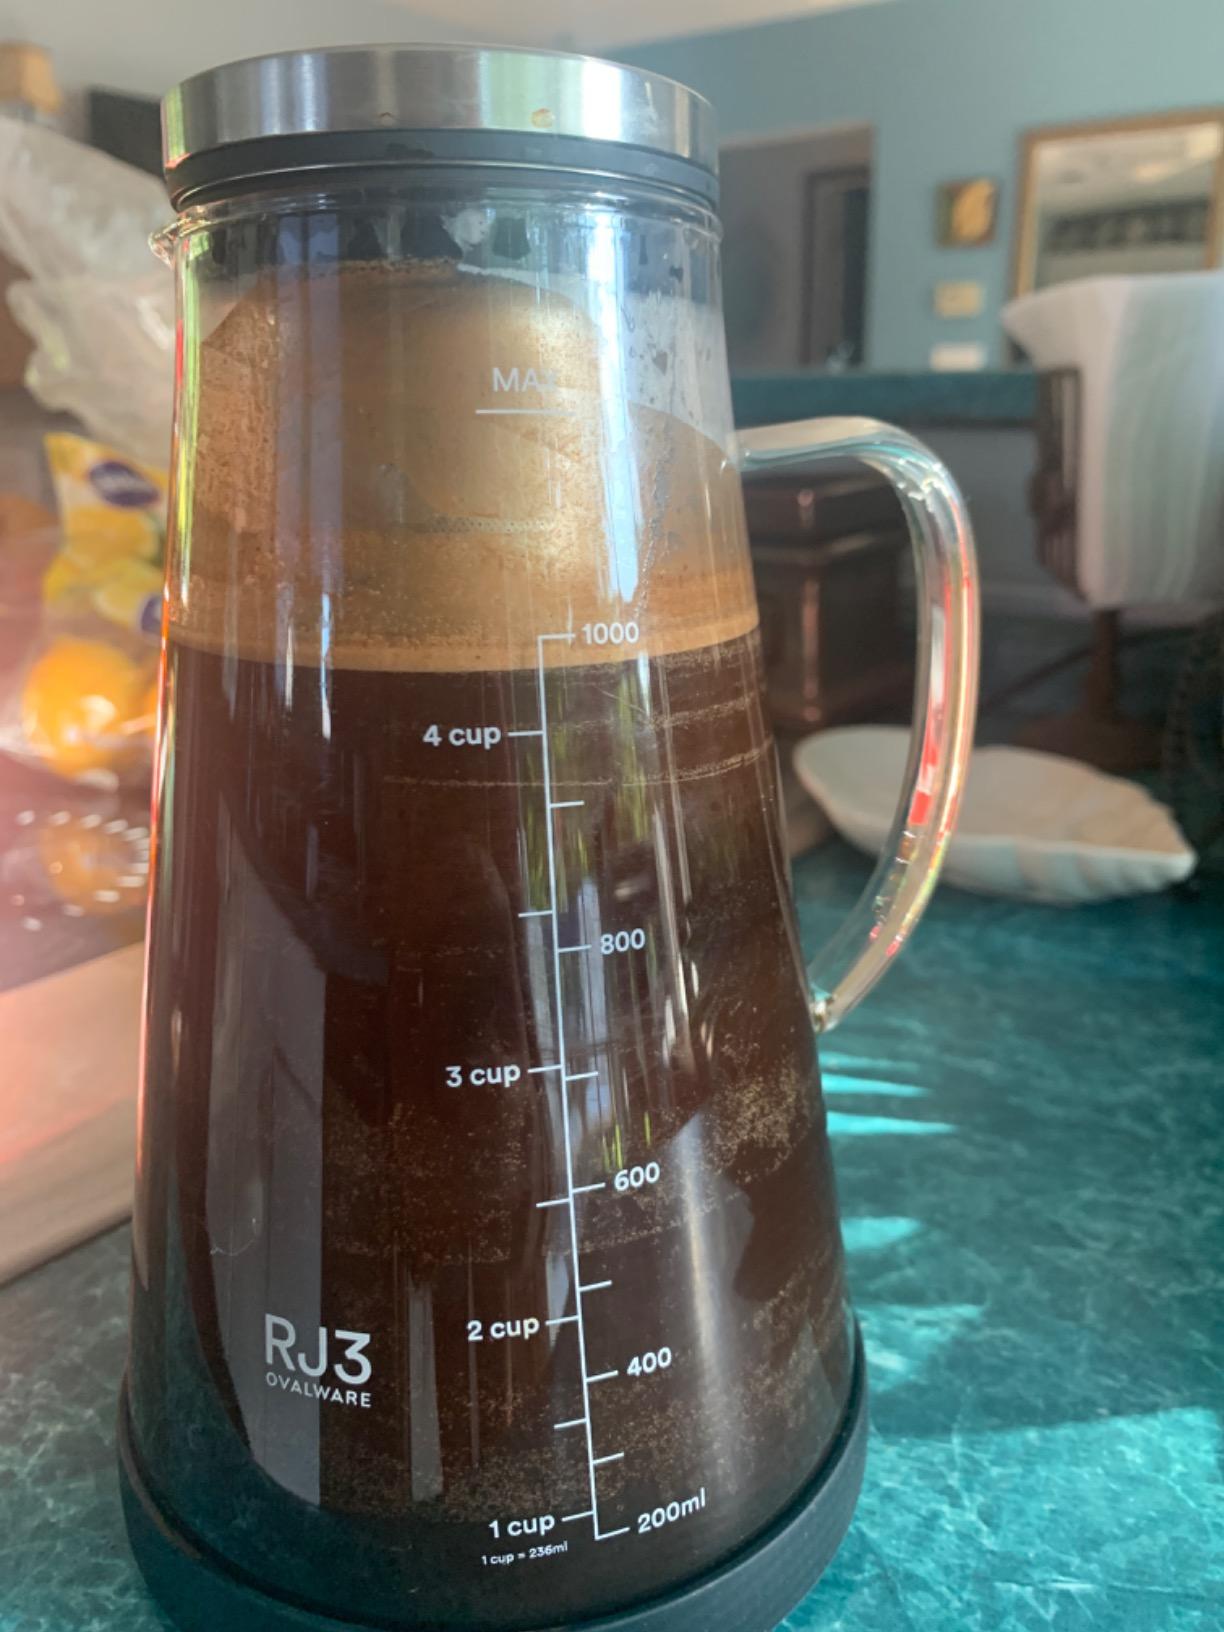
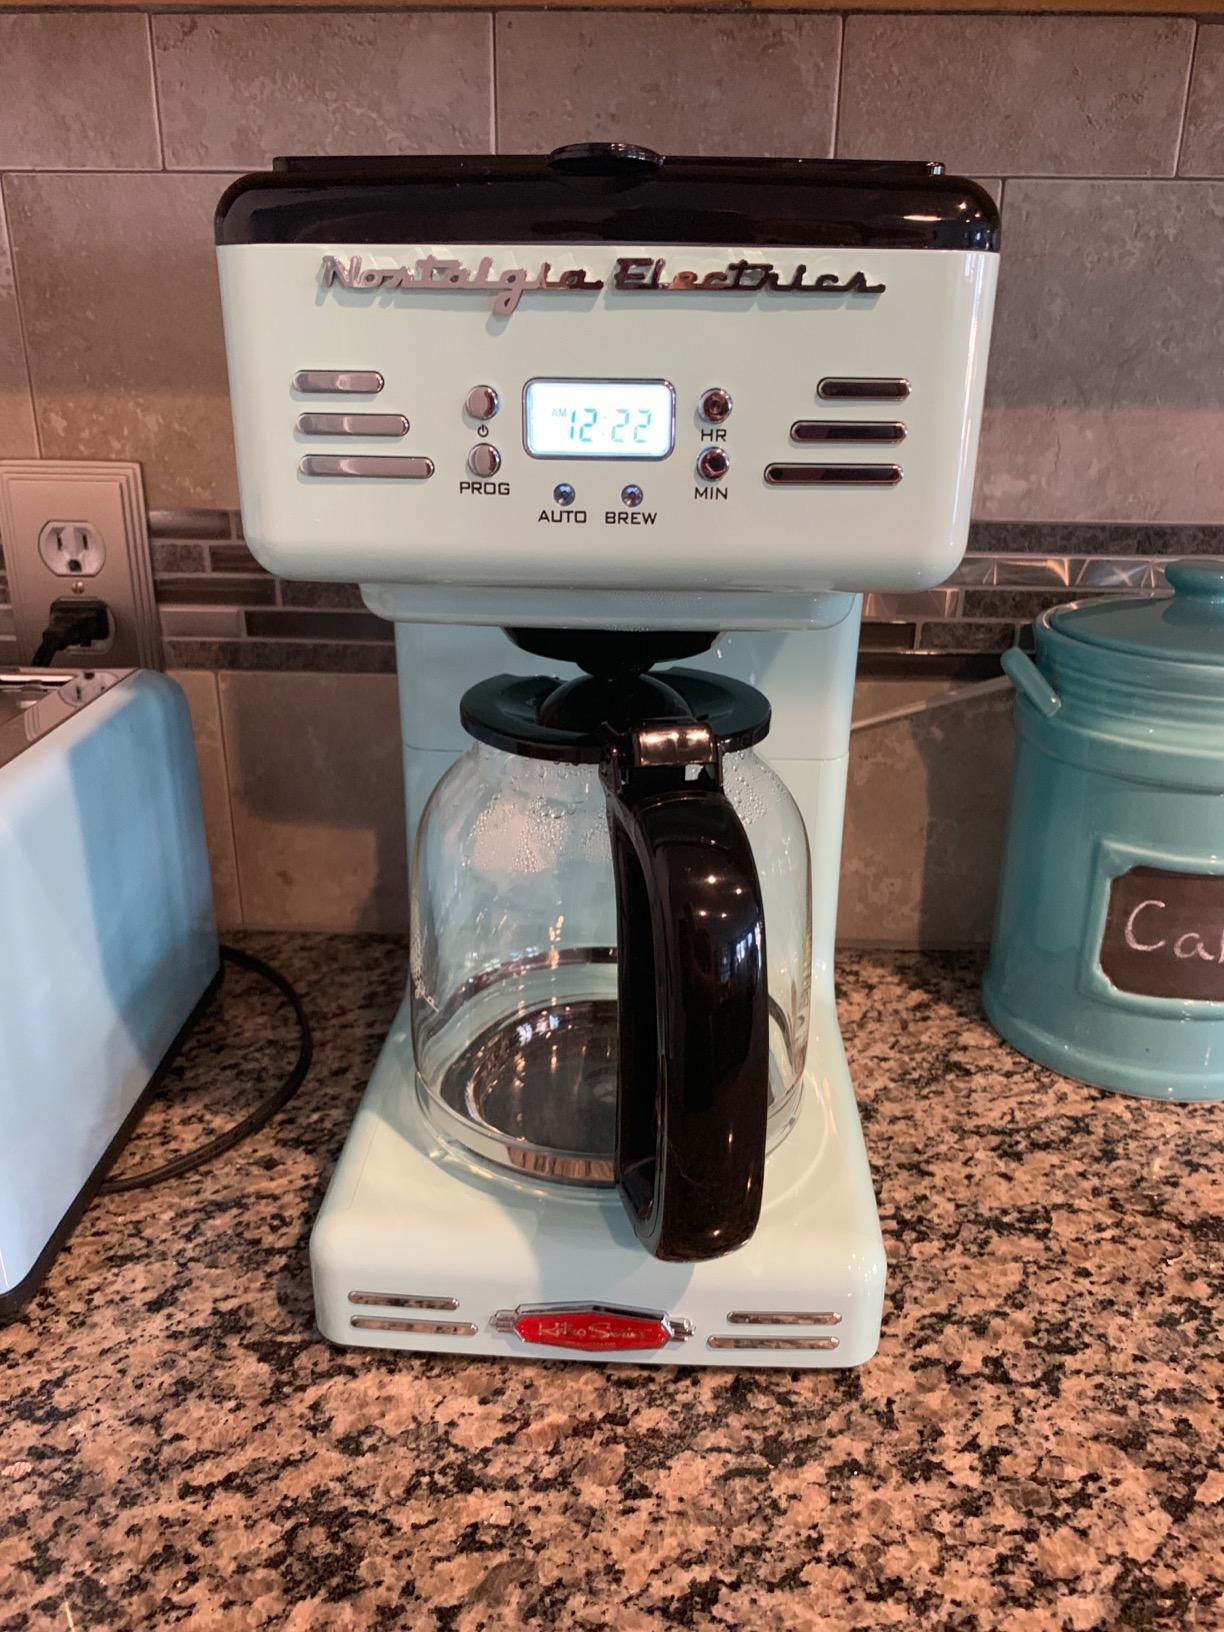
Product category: items_tea
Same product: no